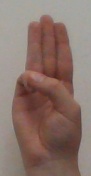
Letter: thaa